George Cohon

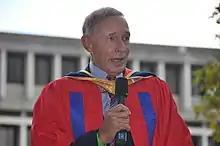
Cohon at Simon Fraser University in 2011

In 1988, he was made a Member of the Order of Canada. In 1998, he was awarded the Order of Friendship by the Russian government.